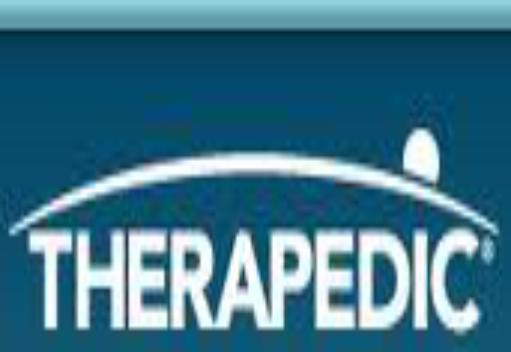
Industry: Necessities